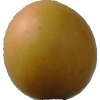
Label: cherry_wax